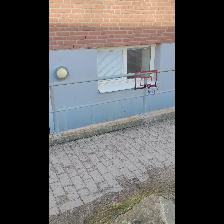
Label: NonHuman